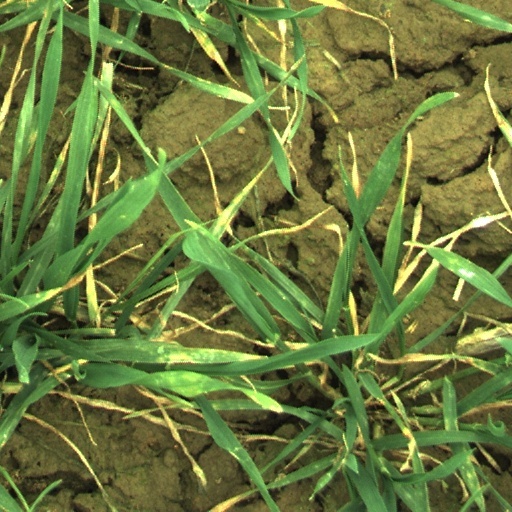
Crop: wheat